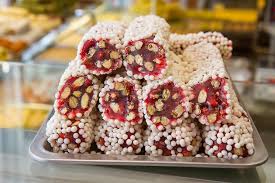
Yemek: lokum